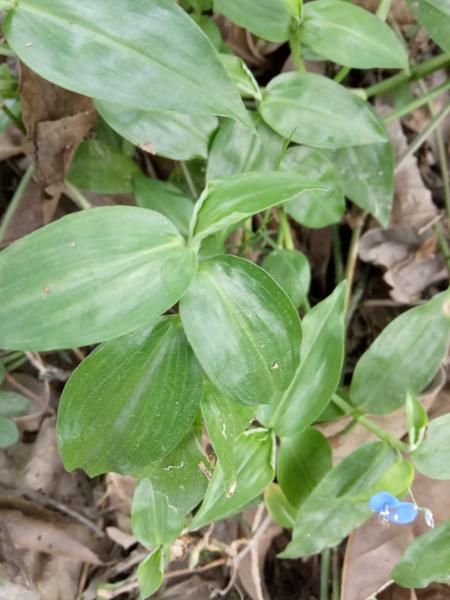
Weed species: Commelina benghalensis